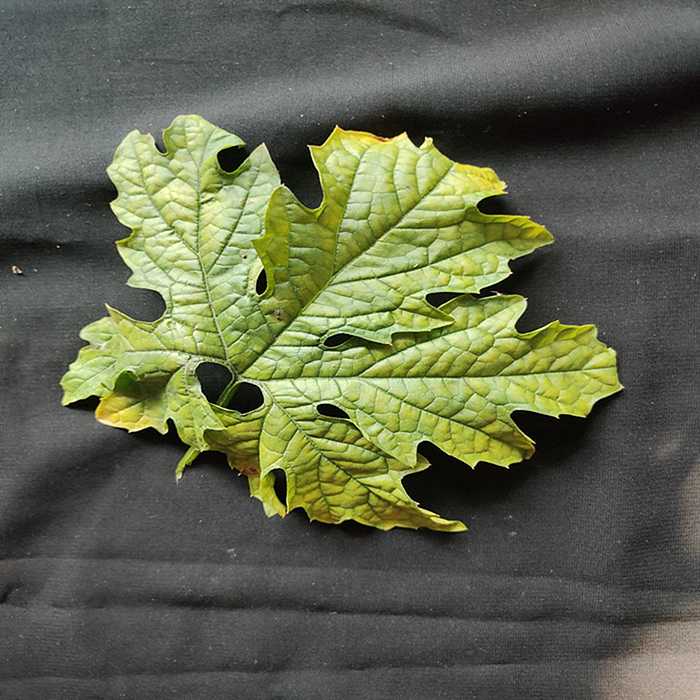
Plant: Bitter Gourd
Label: Mosaic virus